George Columbus Barnhardt

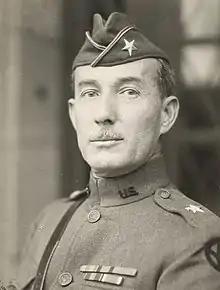
George C. Barnhardt as a brigadier general in Prüm, 1919.

George Columbus Barnhardt (December 28, 1868 – December 10, 1930) was a United States Army officer who served during World War I. He attained the rank of brigadier general, and was best known for his command of the 28th Regiment, 2nd Brigade, 178th Brigade, 6th Cavalry Regiment, and 1st Cavalry Division.